Milan Hodža

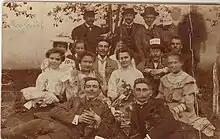
Supporters of Milan Hodža in 1906

Milan Hodža was born in the Lutheran parish of Szucsány, in the Turóc County of the Kingdom of Hungary (present-day Sučany, Slovakia). His surname (meaning master or teacher in Turkish) was given to his ancestors at the times of the Ottomans conquest and rule.